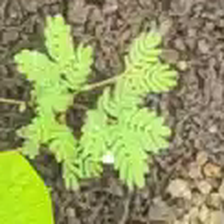
Weed species: Dwarf_cassia_(Chamaecrista pumila)